Education in Germany

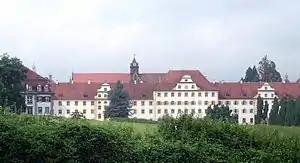
The Schule Schloss Salem is considered as one of the most prestigious elite schools in Germany.

At German universities, students enroll for a specific program of study ("Studiengang"). During their studies, students can usually choose freely from all courses offered at the university. However, all bachelor's degree programs require a number of particular compulsory courses and all degree programs require a minimum number of credits that must be earned in the core field of the program of study. It is not uncommon to spend longer than the regular period of study ("Regelstudienzeit") at university. There are no fixed classes of students who study and graduate together. Students can change universities according to their interests and the strengths of each university. Sometimes students attend multiple different universities over the course of their studies. This mobility means that at German universities there is a freedom and individuality unknown in the US, the UK, or France. Professors also choose their subjects for research and teaching freely. This academic freedom is laid down in the German constitution.